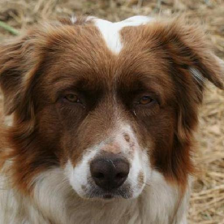
Label: animals